Elm leaf beetle

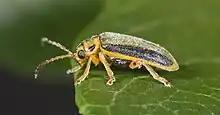
Elm leaf beetle, side view

The imago (adult beetle) is 6–8 mm in length, and ranges from yellow to green in colour, with a spot on its head, an hourglass mark and two spots on the pronotum, and a broad, dark stripe along the edge of each elytron. The larvae are usually black, occasionally black and yellow, with multiple rows of dots on the back and on the sides and < 13 mm long. The pupae are orange-yellow with black chaetae. The eggs are yellow, and laid in spindle-like clusters of < 25 on the undersides of the elm leaves.